Aimée-Olympe Desclée

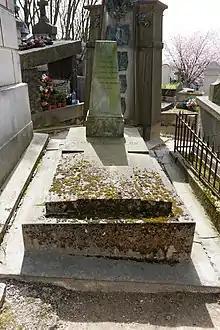
Burial site of Aimée-Olympe Desclée

She died at the early age of 37. Her funeral took place on 11 March 1874 at the church of Saint-Laurent in the presence of "a considerable crowd" according to "Le Temps", including representatives from all the Parisian theaters.